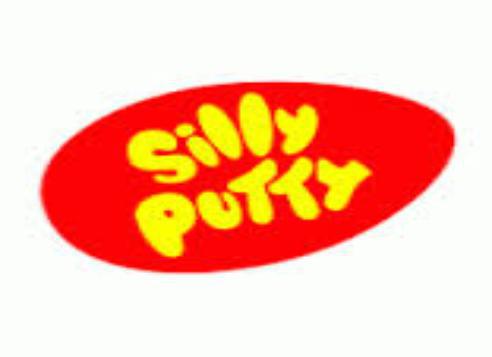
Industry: Leisure